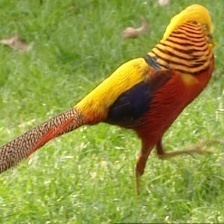
Species: GOLDEN PHEASANT
Scientific name: CHRYSOLOPHUS PICTUS